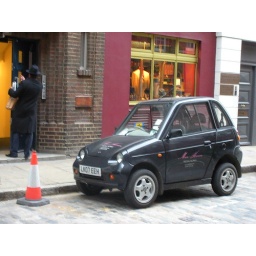
tiny car spotted in london